Bridgwater

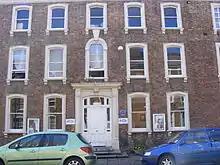
Bridgwater Arts Centre

The primary and infant schools in Bridgwater include: Eastover Community Primary School, Hamp Community Junior School, Sedgemoor Manor School, St George's Church School, St John and St Francis Primary School, St Joseph's Catholic Primary School, St Mary's Primary School, Somerset Bridge Primary School, Spaxton Church of England Primary School, Westover Green Primary School and Hamp Nursery and Infants School. Secondary schools include: Robert Blake Science College, Brymore Academy, Chilton Trinity School, Bridgwater College Academy which was previously known as Sydenham School and is a Performing and Visual Arts College, and Haygrove School which has specialist Language College status. Special schools in the town include: Elmwood Special School, New Horizon Centre School and Penrose School.